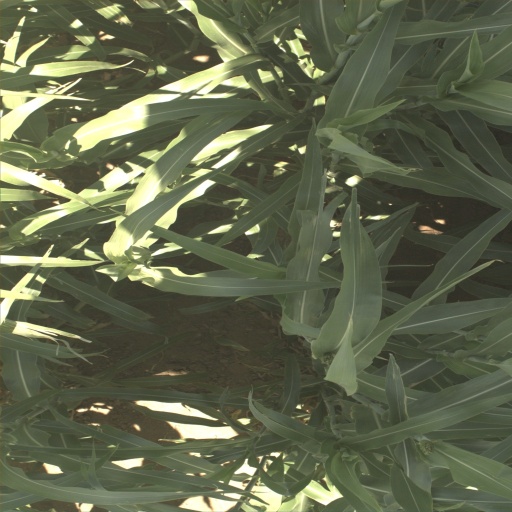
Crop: sorghum